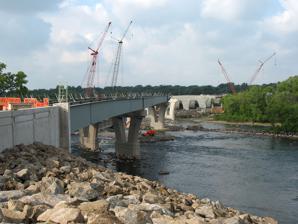
Building: Sauk Rapids Regional Bridge
Country: United States of America
Year built: 2007
This article relies largely or entirely on a single source . Relevant discussion may be found on the talk page . Please help improve this article by introducing  citations to additional sources . Find sources: "Sauk Rapids Regional Bridge" – news · newspapers · books · scholar · JSTOR ( January 2016 ) Bridge in Sauk Rapids, Minnesota Sauk Rapids Regional Bridge Construction of the Sauk Rapids Regional Bridge as of August 18, 2006, shown from the west bank of Mississippi River , south of the bridge. Coordinates 45°35′17″N 94°10′12″W / 45.58806°N 94.17000°W / 45.58806; -94.17000 Carries Four lanes connecting Second Street North (Benton CSAH 3), Sauk Rapids, MN and Ninth Avenue North, St. Cloud, MN , pedestrians Crosses Mississippi River , BNSF Railway Locale Sauk Rapids, Minnesota Official name Sauk Rapids Regional Bridge Maintained by Stearns County , City of Sauk Rapids ID number 05534 Characteristics Design Plate girder bridge History Opened October 23, 2007 Location The Sauk Rapids Regional Bridge is a bridge spanning the Mississippi River in the U. S. city of Sauk Rapids, Minnesota . Construction began on September 26, 2005; the bridge was completed in September 2007 and opened to traffic on October 23, 2007. The official dedication and ribbon-cutting ceremony took place on November 16, 2007.  The bridge replaced the former Sauk Rapids Bridge , located a short distance downriver, which was demolished in the fall and winter of 2007-2008. The new bridge spans the BNSF Railway on the east bank of the river. Traffic flow is no longer disrupted during train crossings; this was a frequent problem with the former bridge. The new span relied heavily on steel for its construction rather than concrete to reduce the number of piers needed to be placed in the river. This design choice increased the project cost by $2.3 million USD to a total cost estimated at $56.63 million.  Construction of the bridge of itself cost an estimated $20.46 million, with other costs including right-of-way purchases, road construction, and a program to help businesses affected by the project relocate elsewhere in downtown Sauk Rapids. The entire project was large in scope, due to the amount of business and residential properties that were affected by its chosen location.  When the Sauk Rapids Bridge project began, it was considered to be the first downtown transportation project of its kind nationwide in terms of the scale of relocations of businesses that were necessary.  The success of the project may set a precedent for future bridges. The original design of the bridge was hotly contested between Benton County and the City of Sauk Rapids, and the dispute was nearly taken to court. The county had wished that the bridge land beyond Benton Drive (Sauk Rapids' "main street") on Second Avenue and connect with Second Street North. The city feared that such a design would adversely affect businesses in the downtown area and desired instead that the bridge land on Benton Drive. Benton County's stake in the project ( Stearns County being the other contributor) was eventually handed over to the city, and it was elected that the bridge pass over the BNSF Railway, land on Benton Drive, and connect with Second Street North. The Sauk Rapids Regional Bridge features a spiral walkway on the Sauk Rapids side of the bridge that allows pedestrians to access the city parking lot under the bridge. See also Sauk Rapids Bridge List of crossings of the Upper Mississippi River References